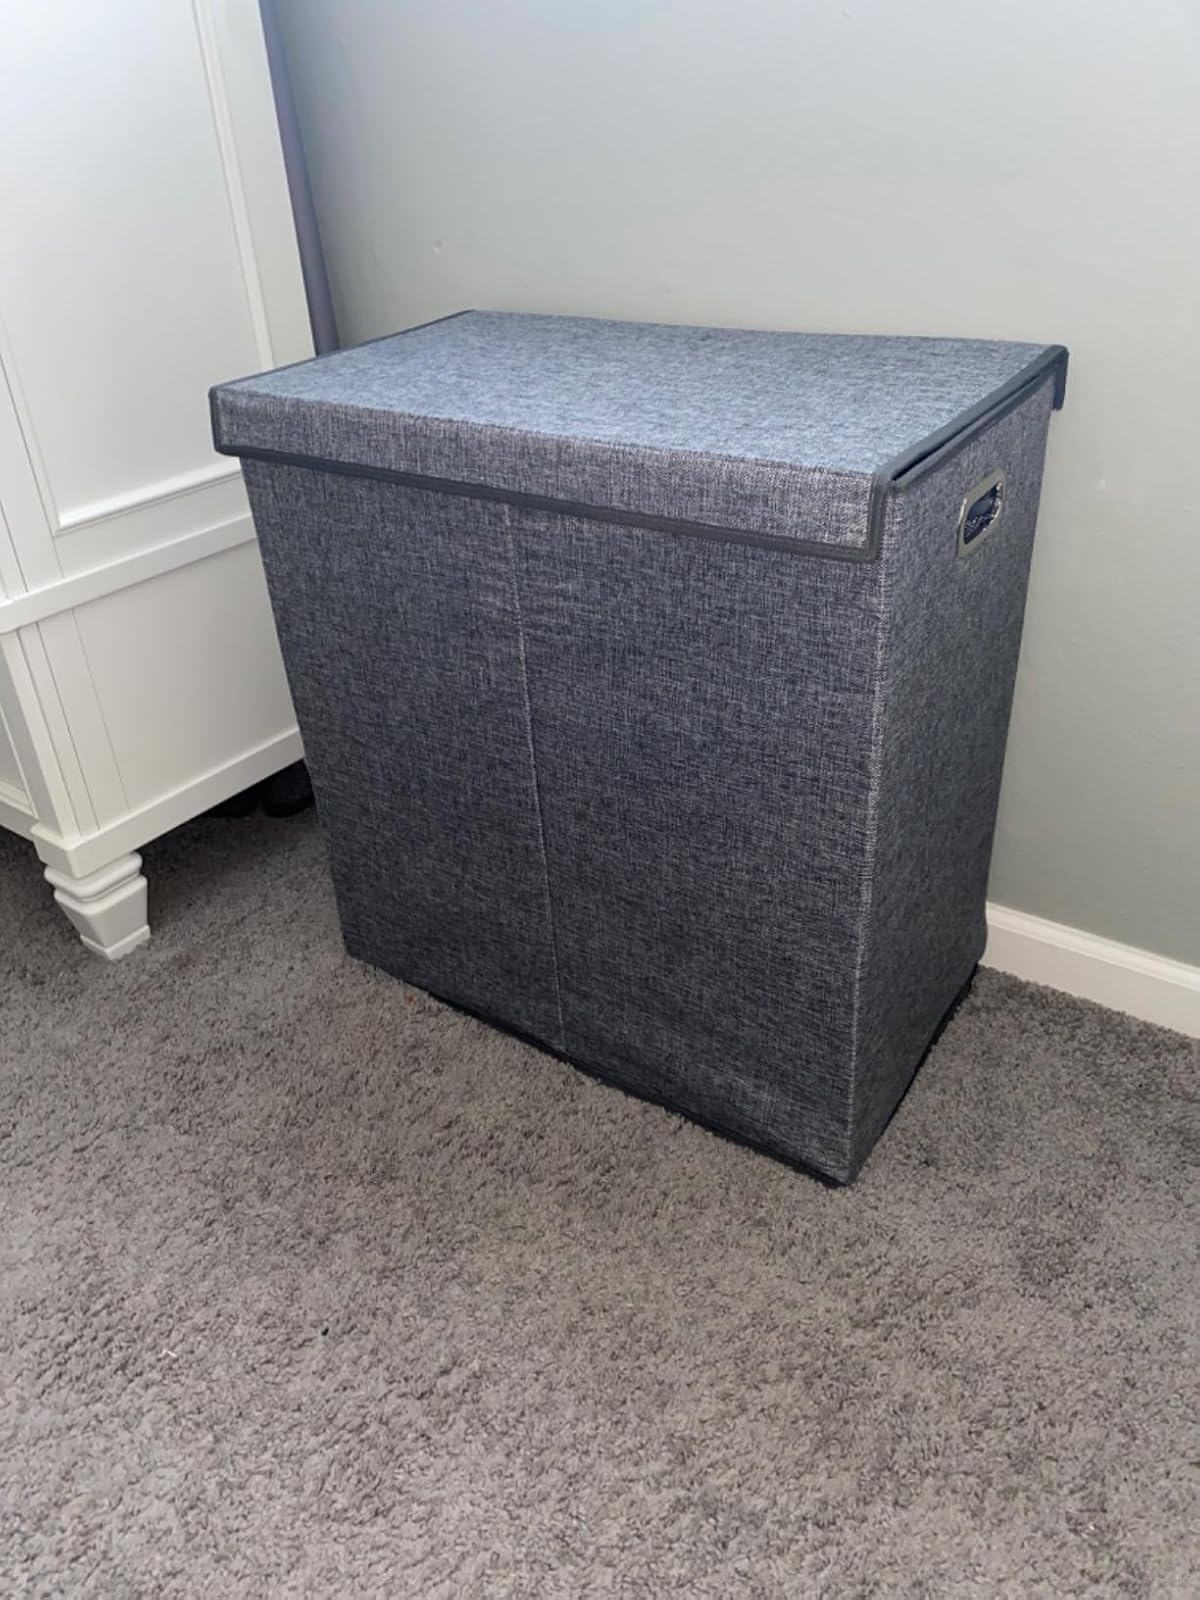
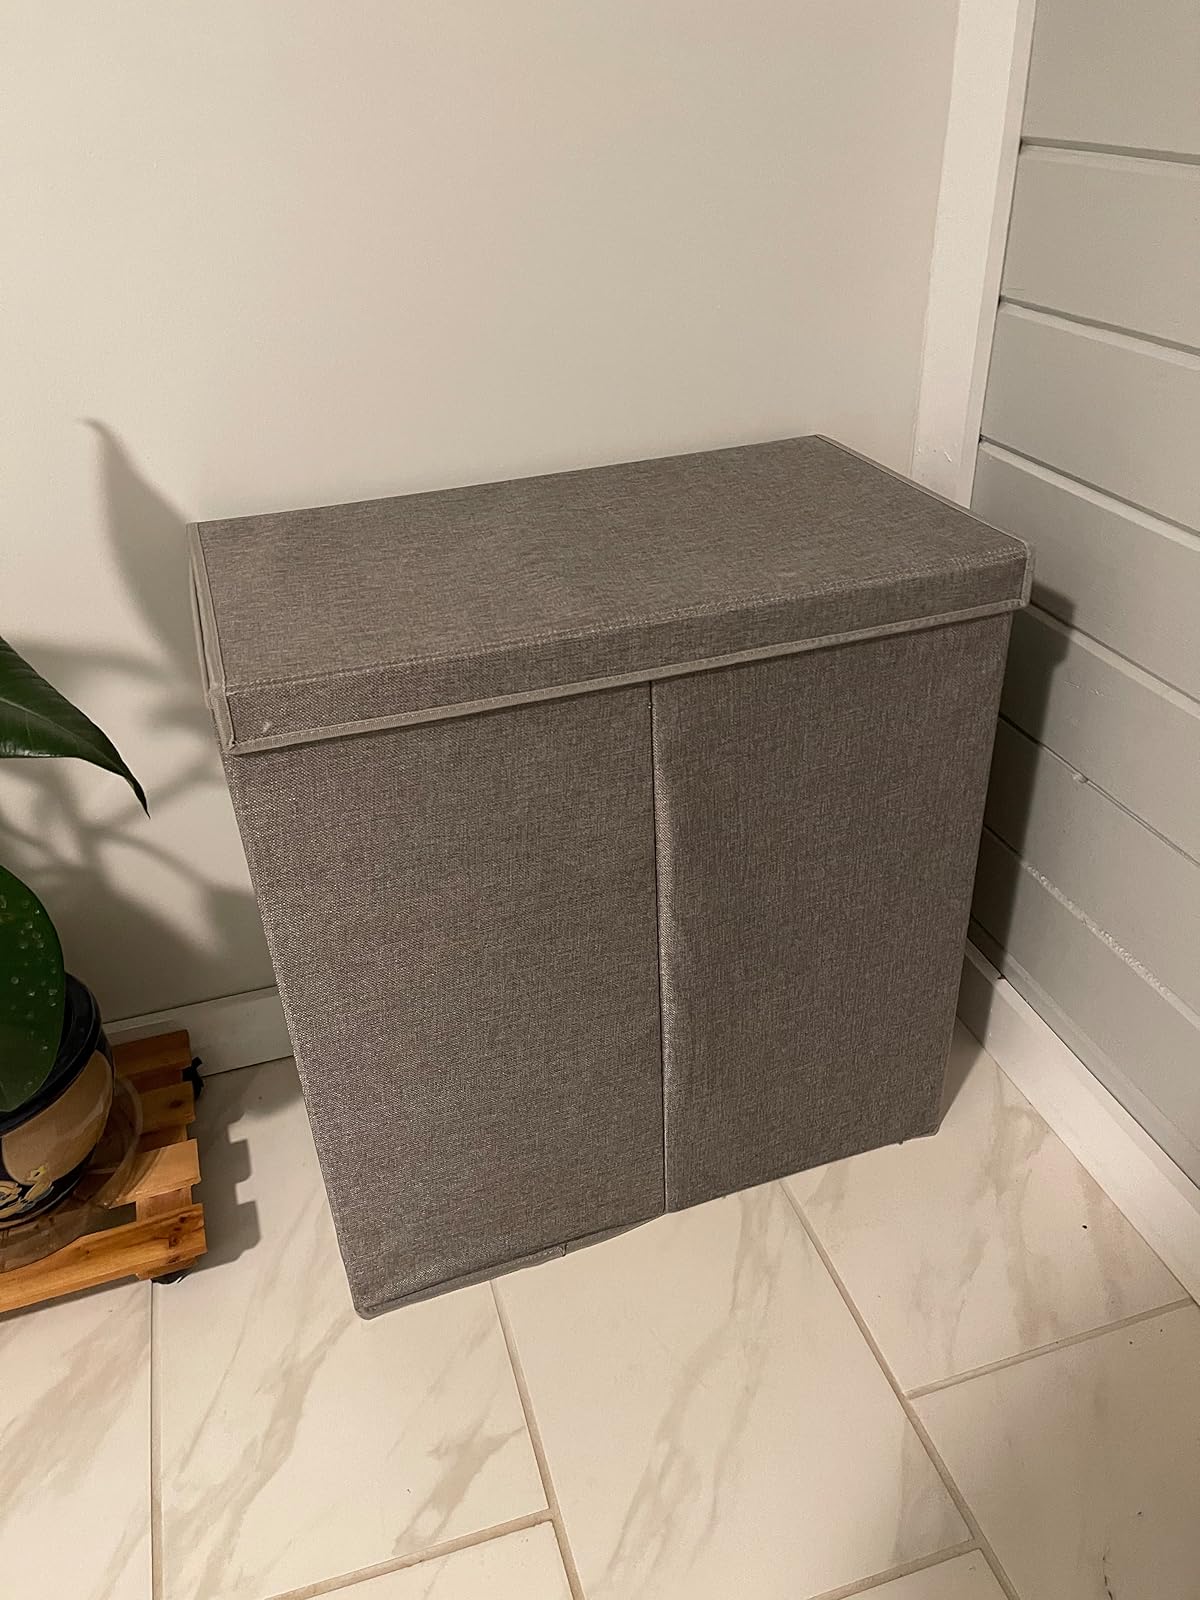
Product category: items_hamper
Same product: yes